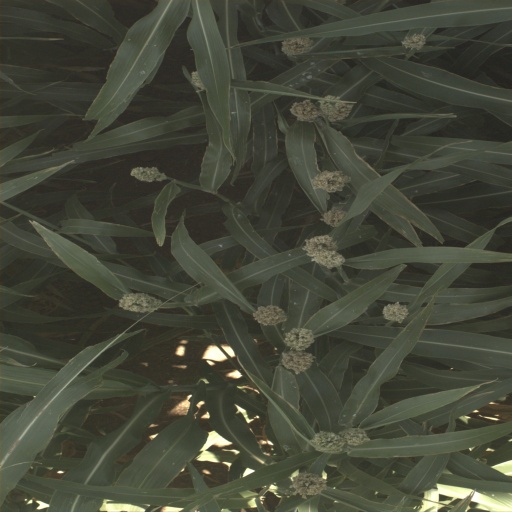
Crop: sorghum